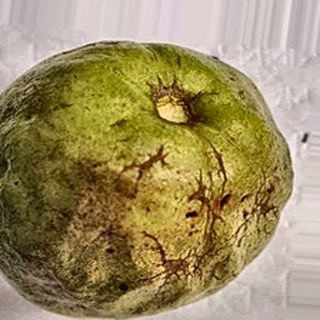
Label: guava_fruit_fly